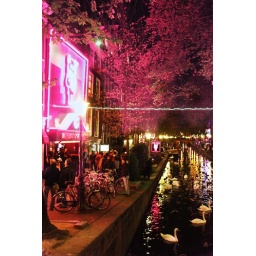
there were swans in the river next to the red light district - made it seem quite surreal